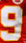
Number: 9